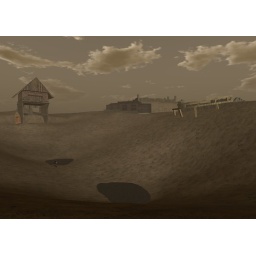
The water mirage is broken here in the lake bed but home to Car Soccer!!!